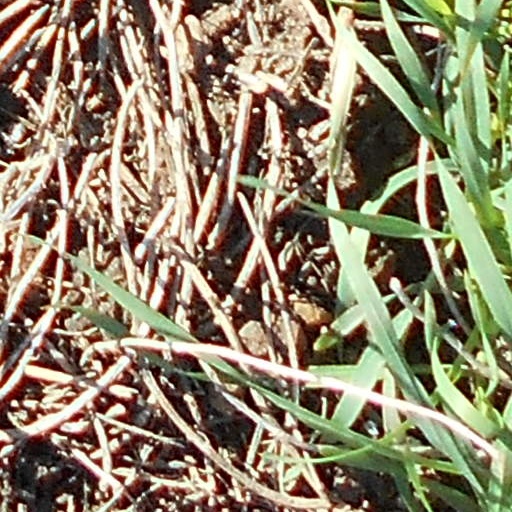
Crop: wheat